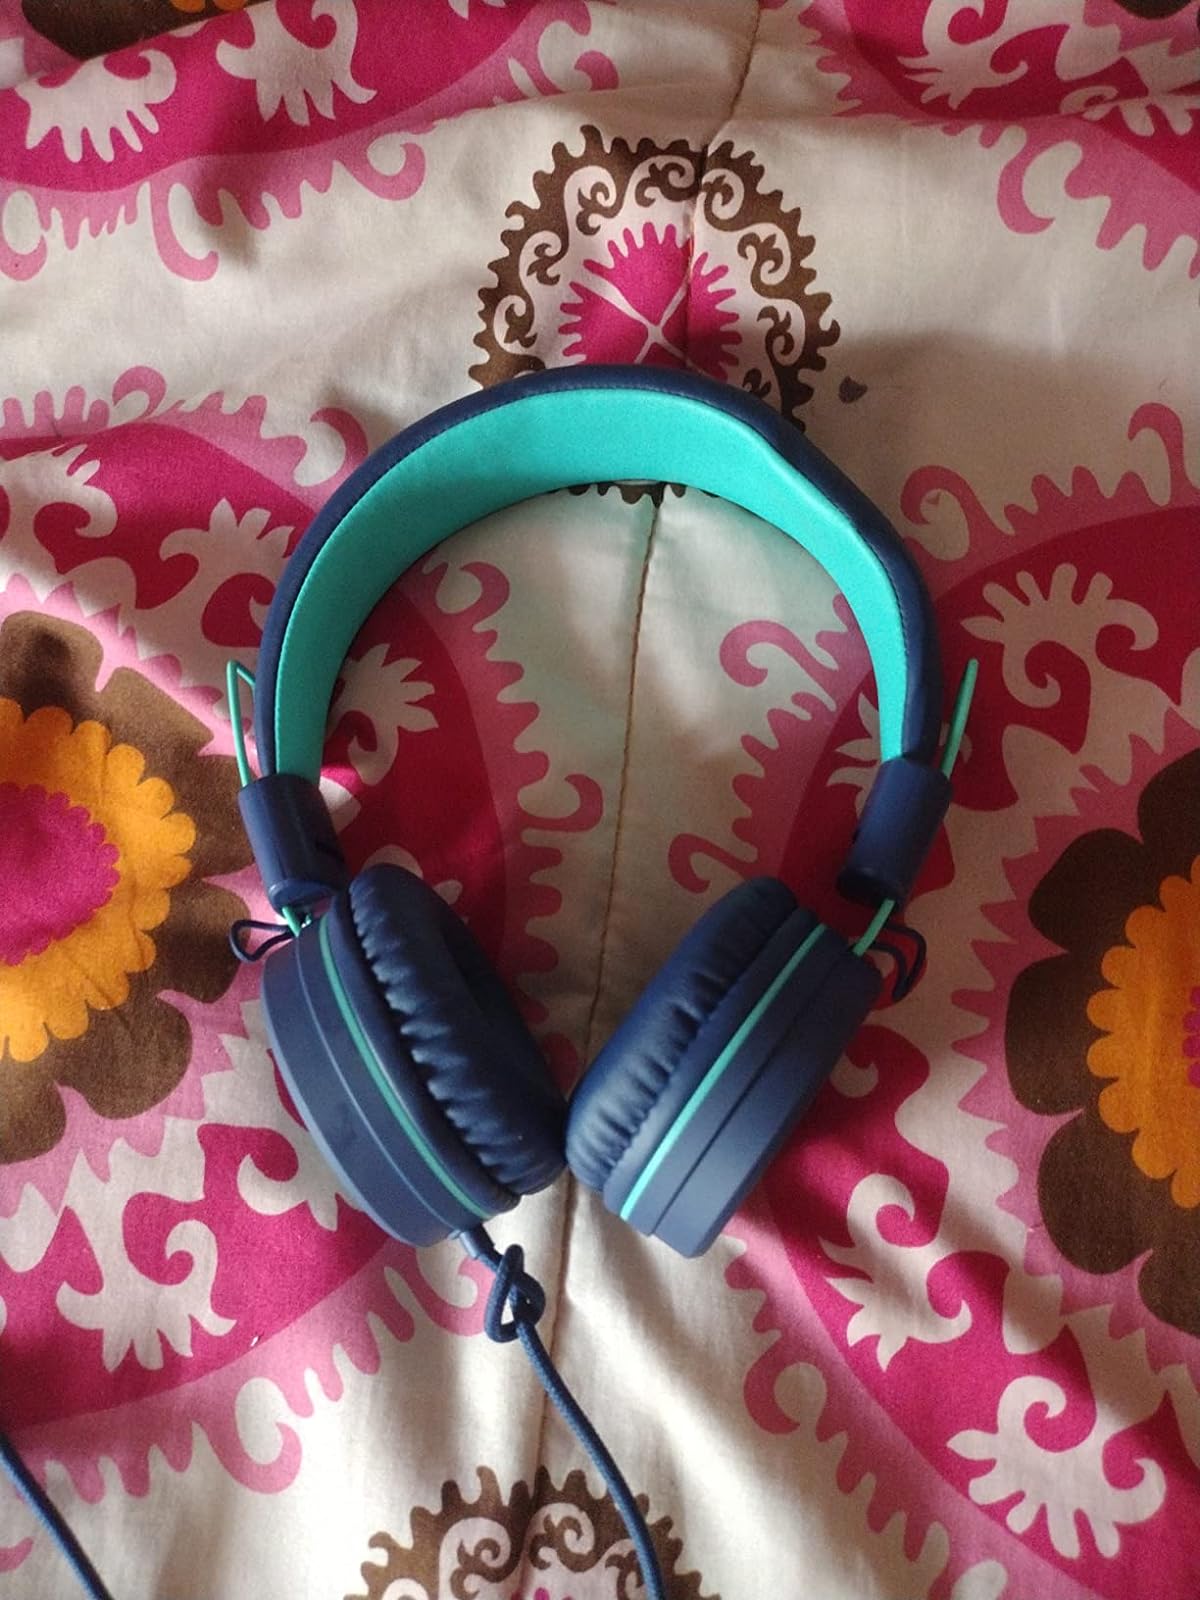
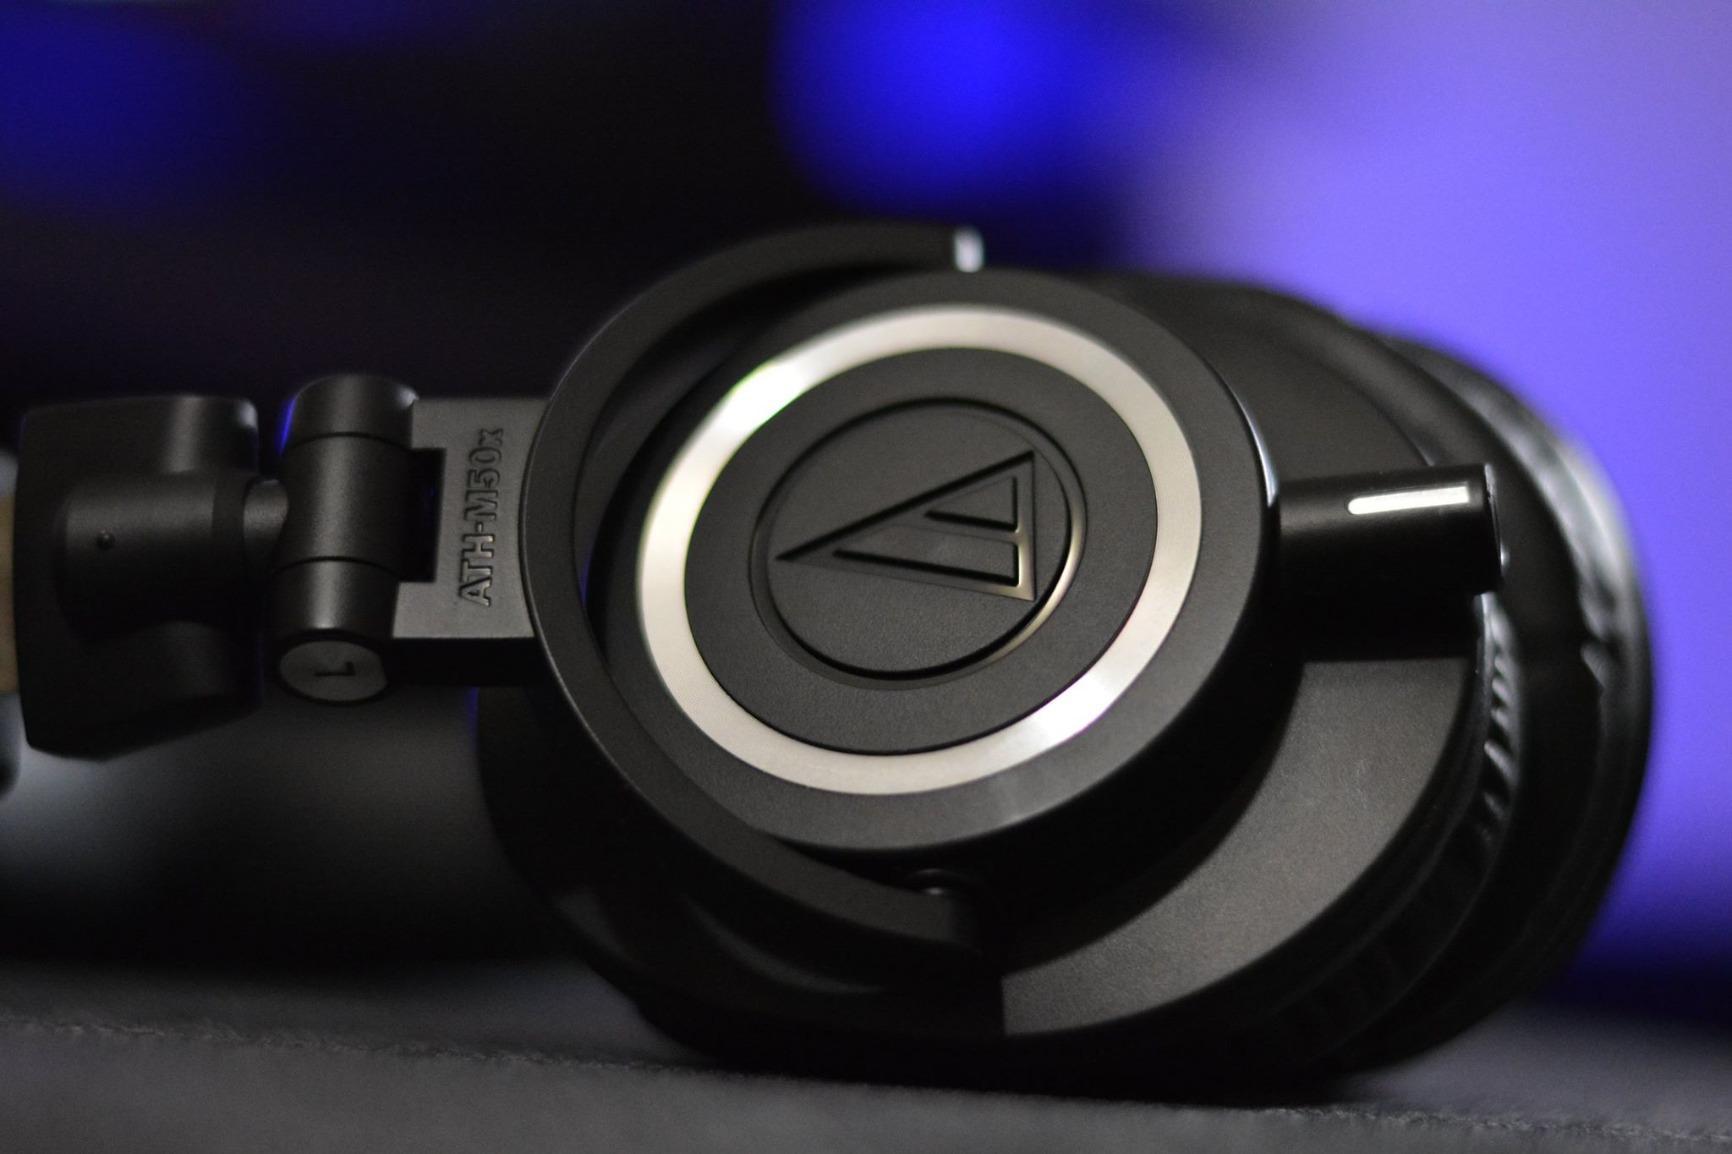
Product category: headphones
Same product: no